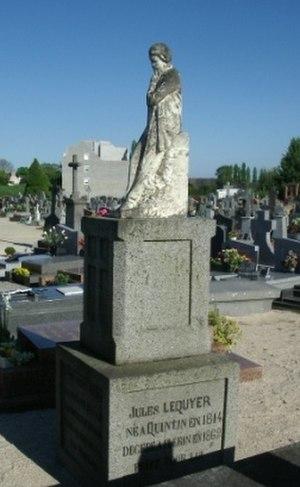
La statue de Lequier (Plérin)
Jules Lequier, né le 29 janvier 1814 à Quintin et mort par noyade dans la Manche le 11 février 1862 est un philosophe français.